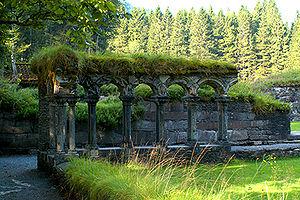
Os est une kommune limitrophe de Bergen, dans le Hordaland, en Norvège. Elle comptait 15 595 habitants en 2007.